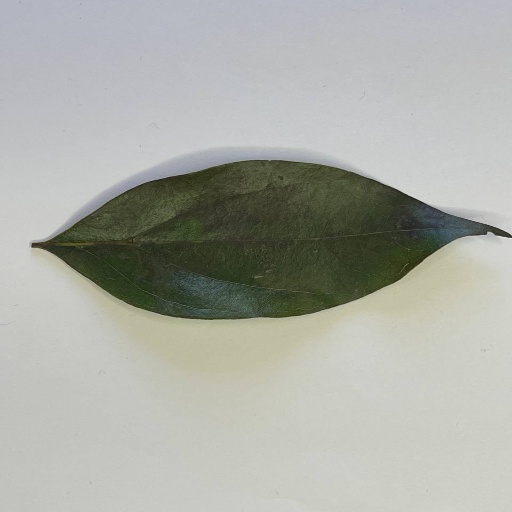
Species: Camphor
Leaf condition: Bacterial Spot